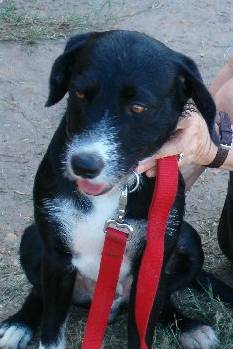
Label: dog